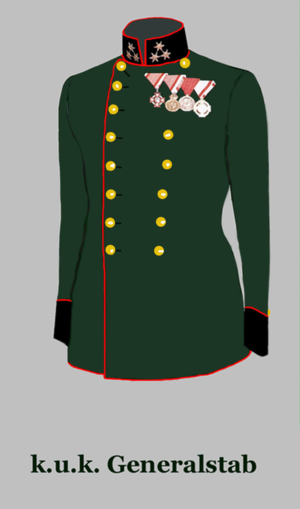
Tenue d'un capitaine de la bureau de quartier général d'armée Autriche-Hongroise (k.u.k.) (Details und Farben sind entnommen der Egalisierungsvorschrift des k.u.k. Kriegsministerium für die k.u.k. Armme, die k.k. Landwehr, die k.u. Landwehr, die verbundenen Einrichtungen und das Corps der Militär-Beamten von 1867 - Ausgabe von 1912)